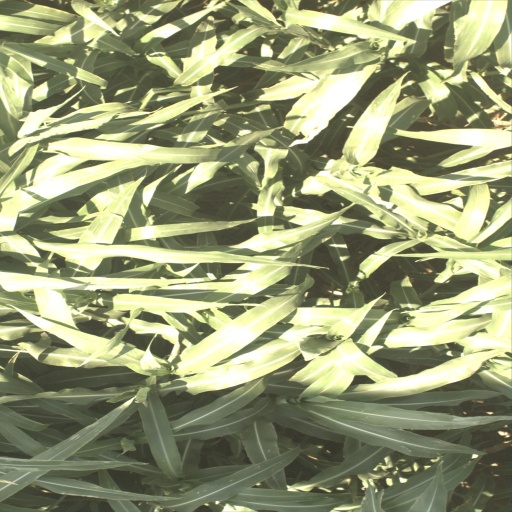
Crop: sorghum